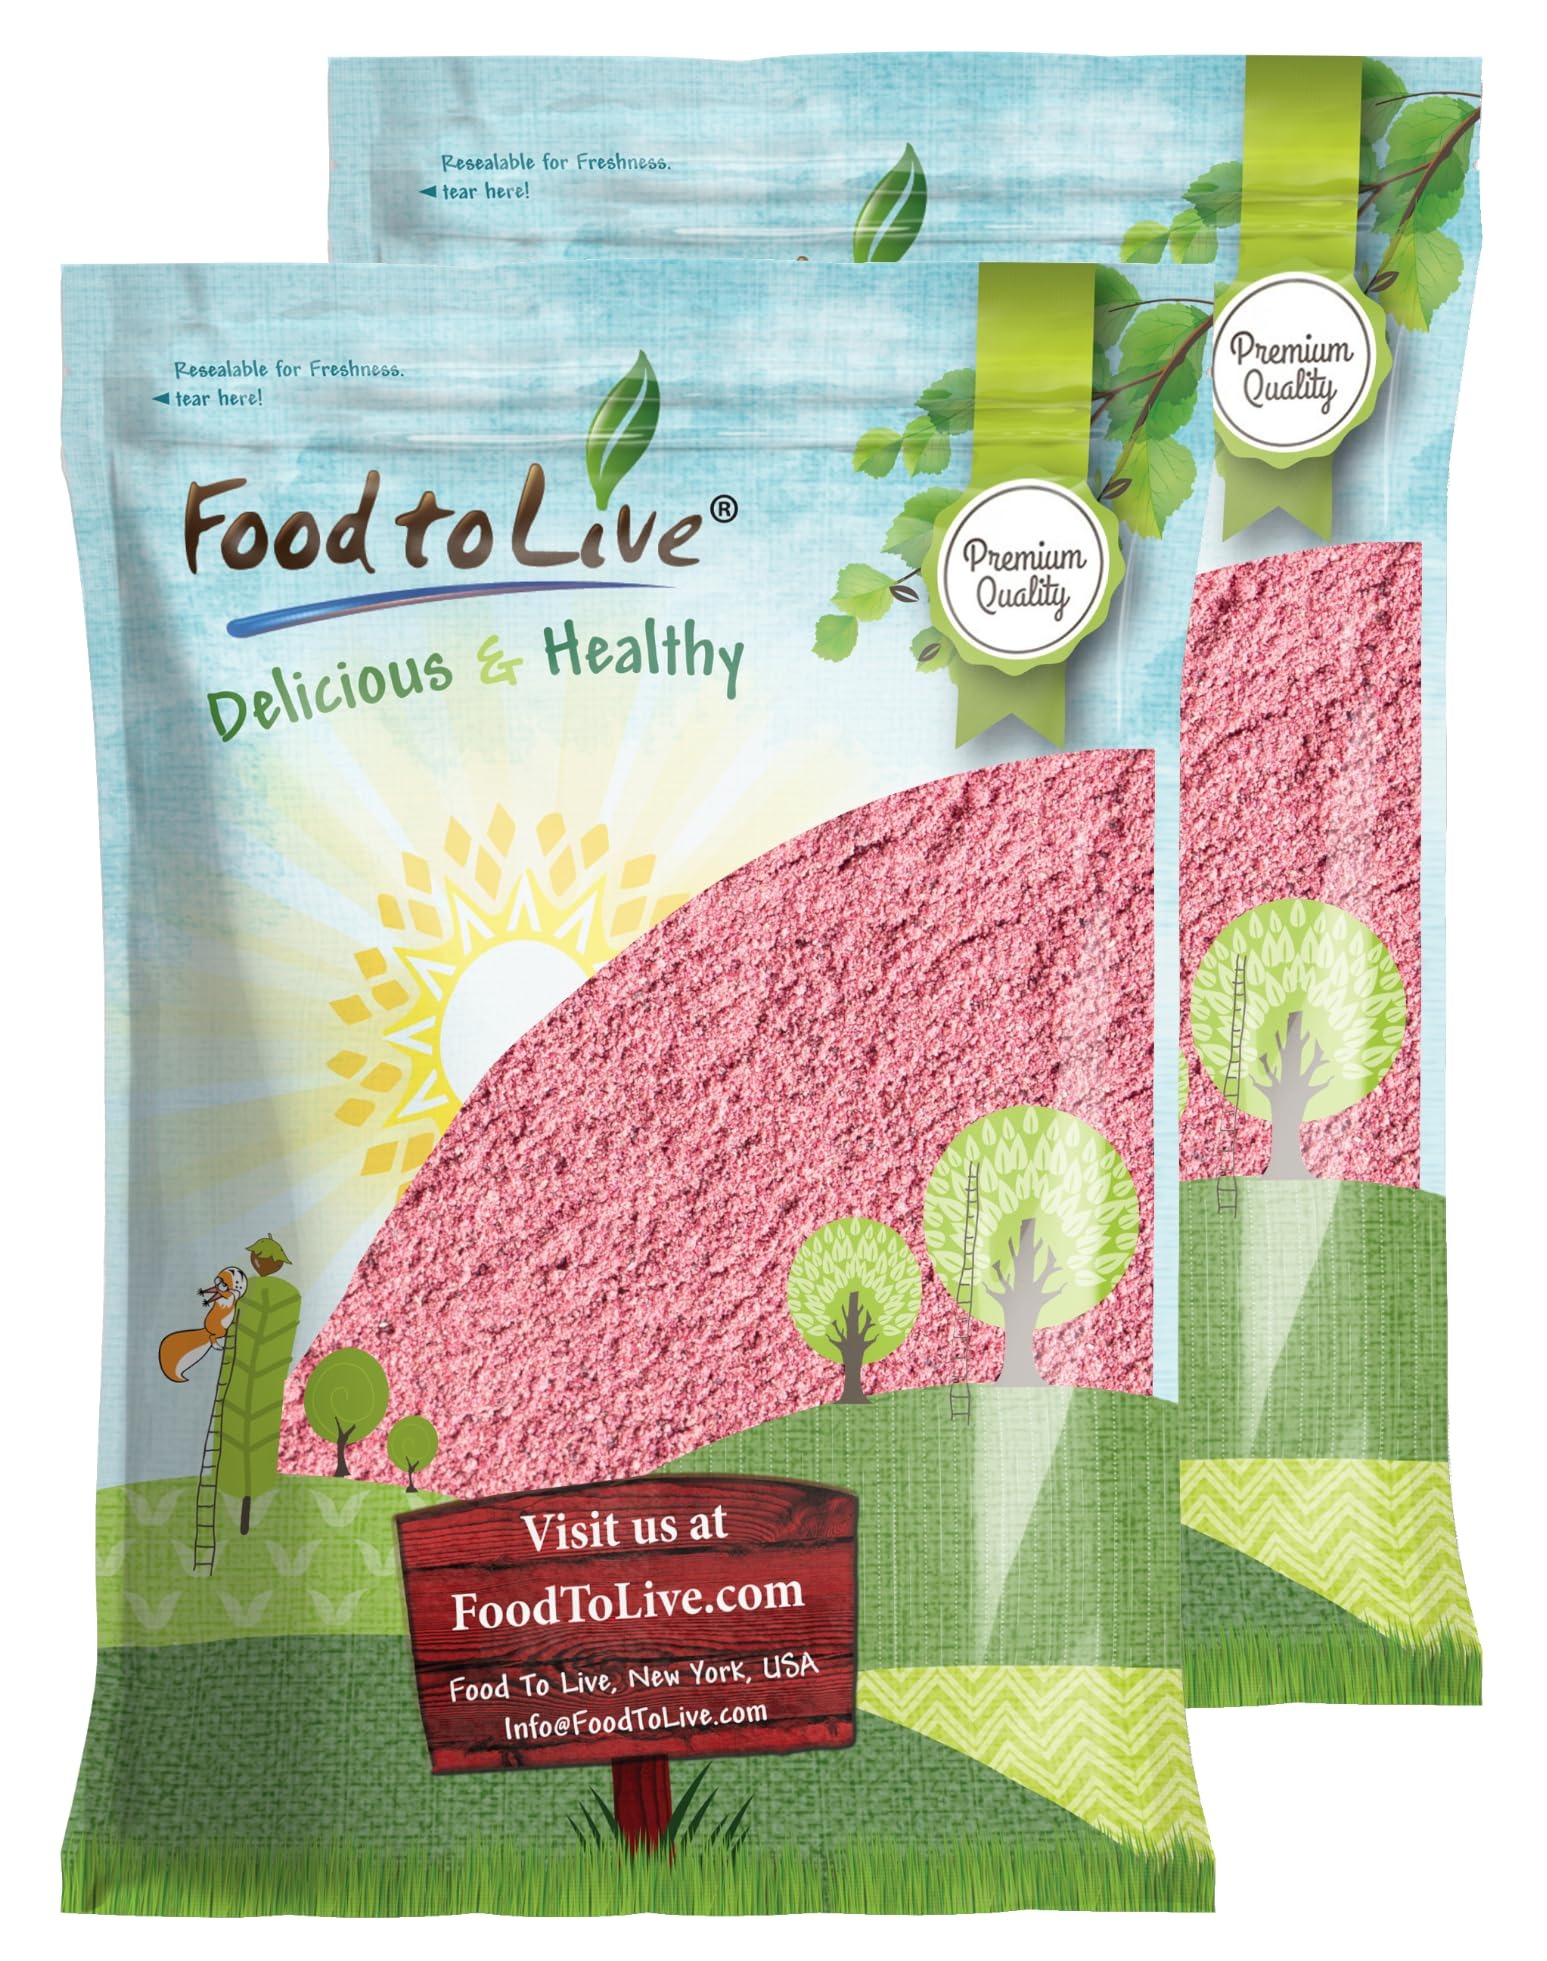
Item Name: Food to Live Pomegranate Powder, 14 Pounds – 103% Natural Antioxidant, Rich Superfood for Smoothies, Baking and Juice, with real fruit flavor, Vegan, Kosher, Bulk
Bullet Point 1: ✔️Rich & Tangy Flavor – A vibrant pomegranate powder with a naturally sweet-tart taste, perfect for various recipes.
Bullet Point 2: ✔️Versatile Ingredient – Mix into smoothies, yogurt, oatmeal, or baked goods for a fruity flavor boost.
Bullet Point 3: ✔️Easy to Use – Fine texture blends smoothly into drinks, sauces, and homemade energy bars.
Bullet Point 4: ✔️Great for Beverages – Stir into water, lemonade, or tea for a refreshing and flavorful drink.
Bullet Point 5: ✔️Convenient & Long-Lasting – Store in an airtight container for easy access and extended freshness.
Product Description: Pomegranate Powder delivers the rich, tangy flavor of pomegranates in a convenient, easy-to-use form. Made from carefully dried and finely ground pomegranate arils, this powder preserves the fruit’s vibrant color and natural sweetness with a slightly tart finish. Its smooth texture makes it a versatile addition to a variety of recipes, enhancing both flavor and visual appeal. This fruit powder blends effortlessly into smoothies, yogurt, and oatmeal, adding a burst of natural fruitiness to your daily meals. It’s also a great way to bring a touch of pomegranate flavor to baked goods, energy bars, and homemade dressings. Mix it into marinades and sauces for an extra layer of depth, or stir it into beverages like lemonade, herbal tea, or fruit juices for a refreshing twist. Pomegranate Powder is easy to store and use year-round. Keep it in an airtight container in a cool, dry place to maintain its freshness and color. Its fine texture ensures quick mixing, making it a convenient option for adding fruit flavor without the need for fresh produce. Enhance your favorite dishes with the bold and tangy taste of Pomegranate Powder, a simple way to bring a fruity twist to everyday recipes.
Value: 224.0
Unit: Ounce

Price: 139.44